Law enforcement in Hungary

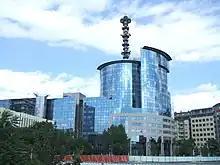
National Police HQ in Budapest

The Hungarian Police is the main and largest governmental law enforcement agency in Hungary. It reports to the Ministry of the Interior and is headed by the National Commissioner of the Police "(országos rendőrfőkapitány)". It carries out general policing, patrolling, traffic policing, border control and criminal investigations. It is divided into twenty regional units: one for the capital city Budapest and nineteen for the nineteen counties of Hungary. Among the capital and county departments there are two other units with nationwide jurisdiction: the National Bureau of Investigation "" for fighting serious crimes, and the highly militarized Riot Police "" for strengthening local police forces and perform SWAT operations.